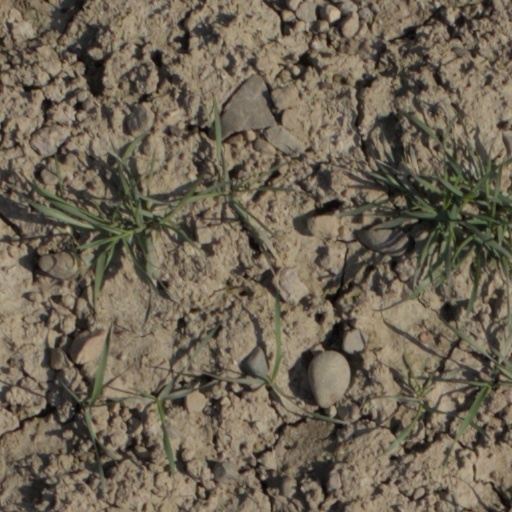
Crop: wheat